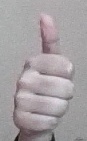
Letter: aleff